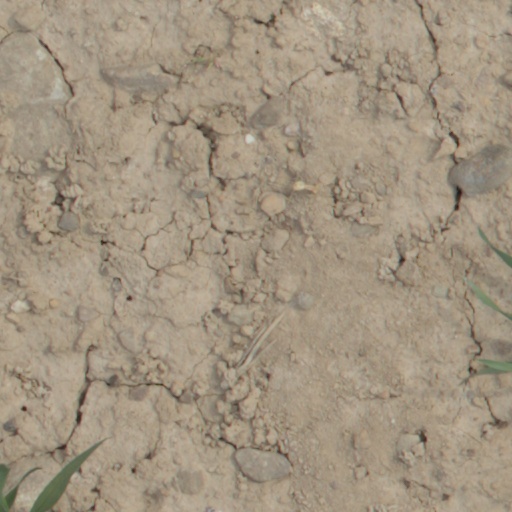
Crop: wheat